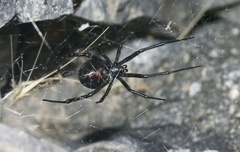
Species: Lactrodectus_hesperus